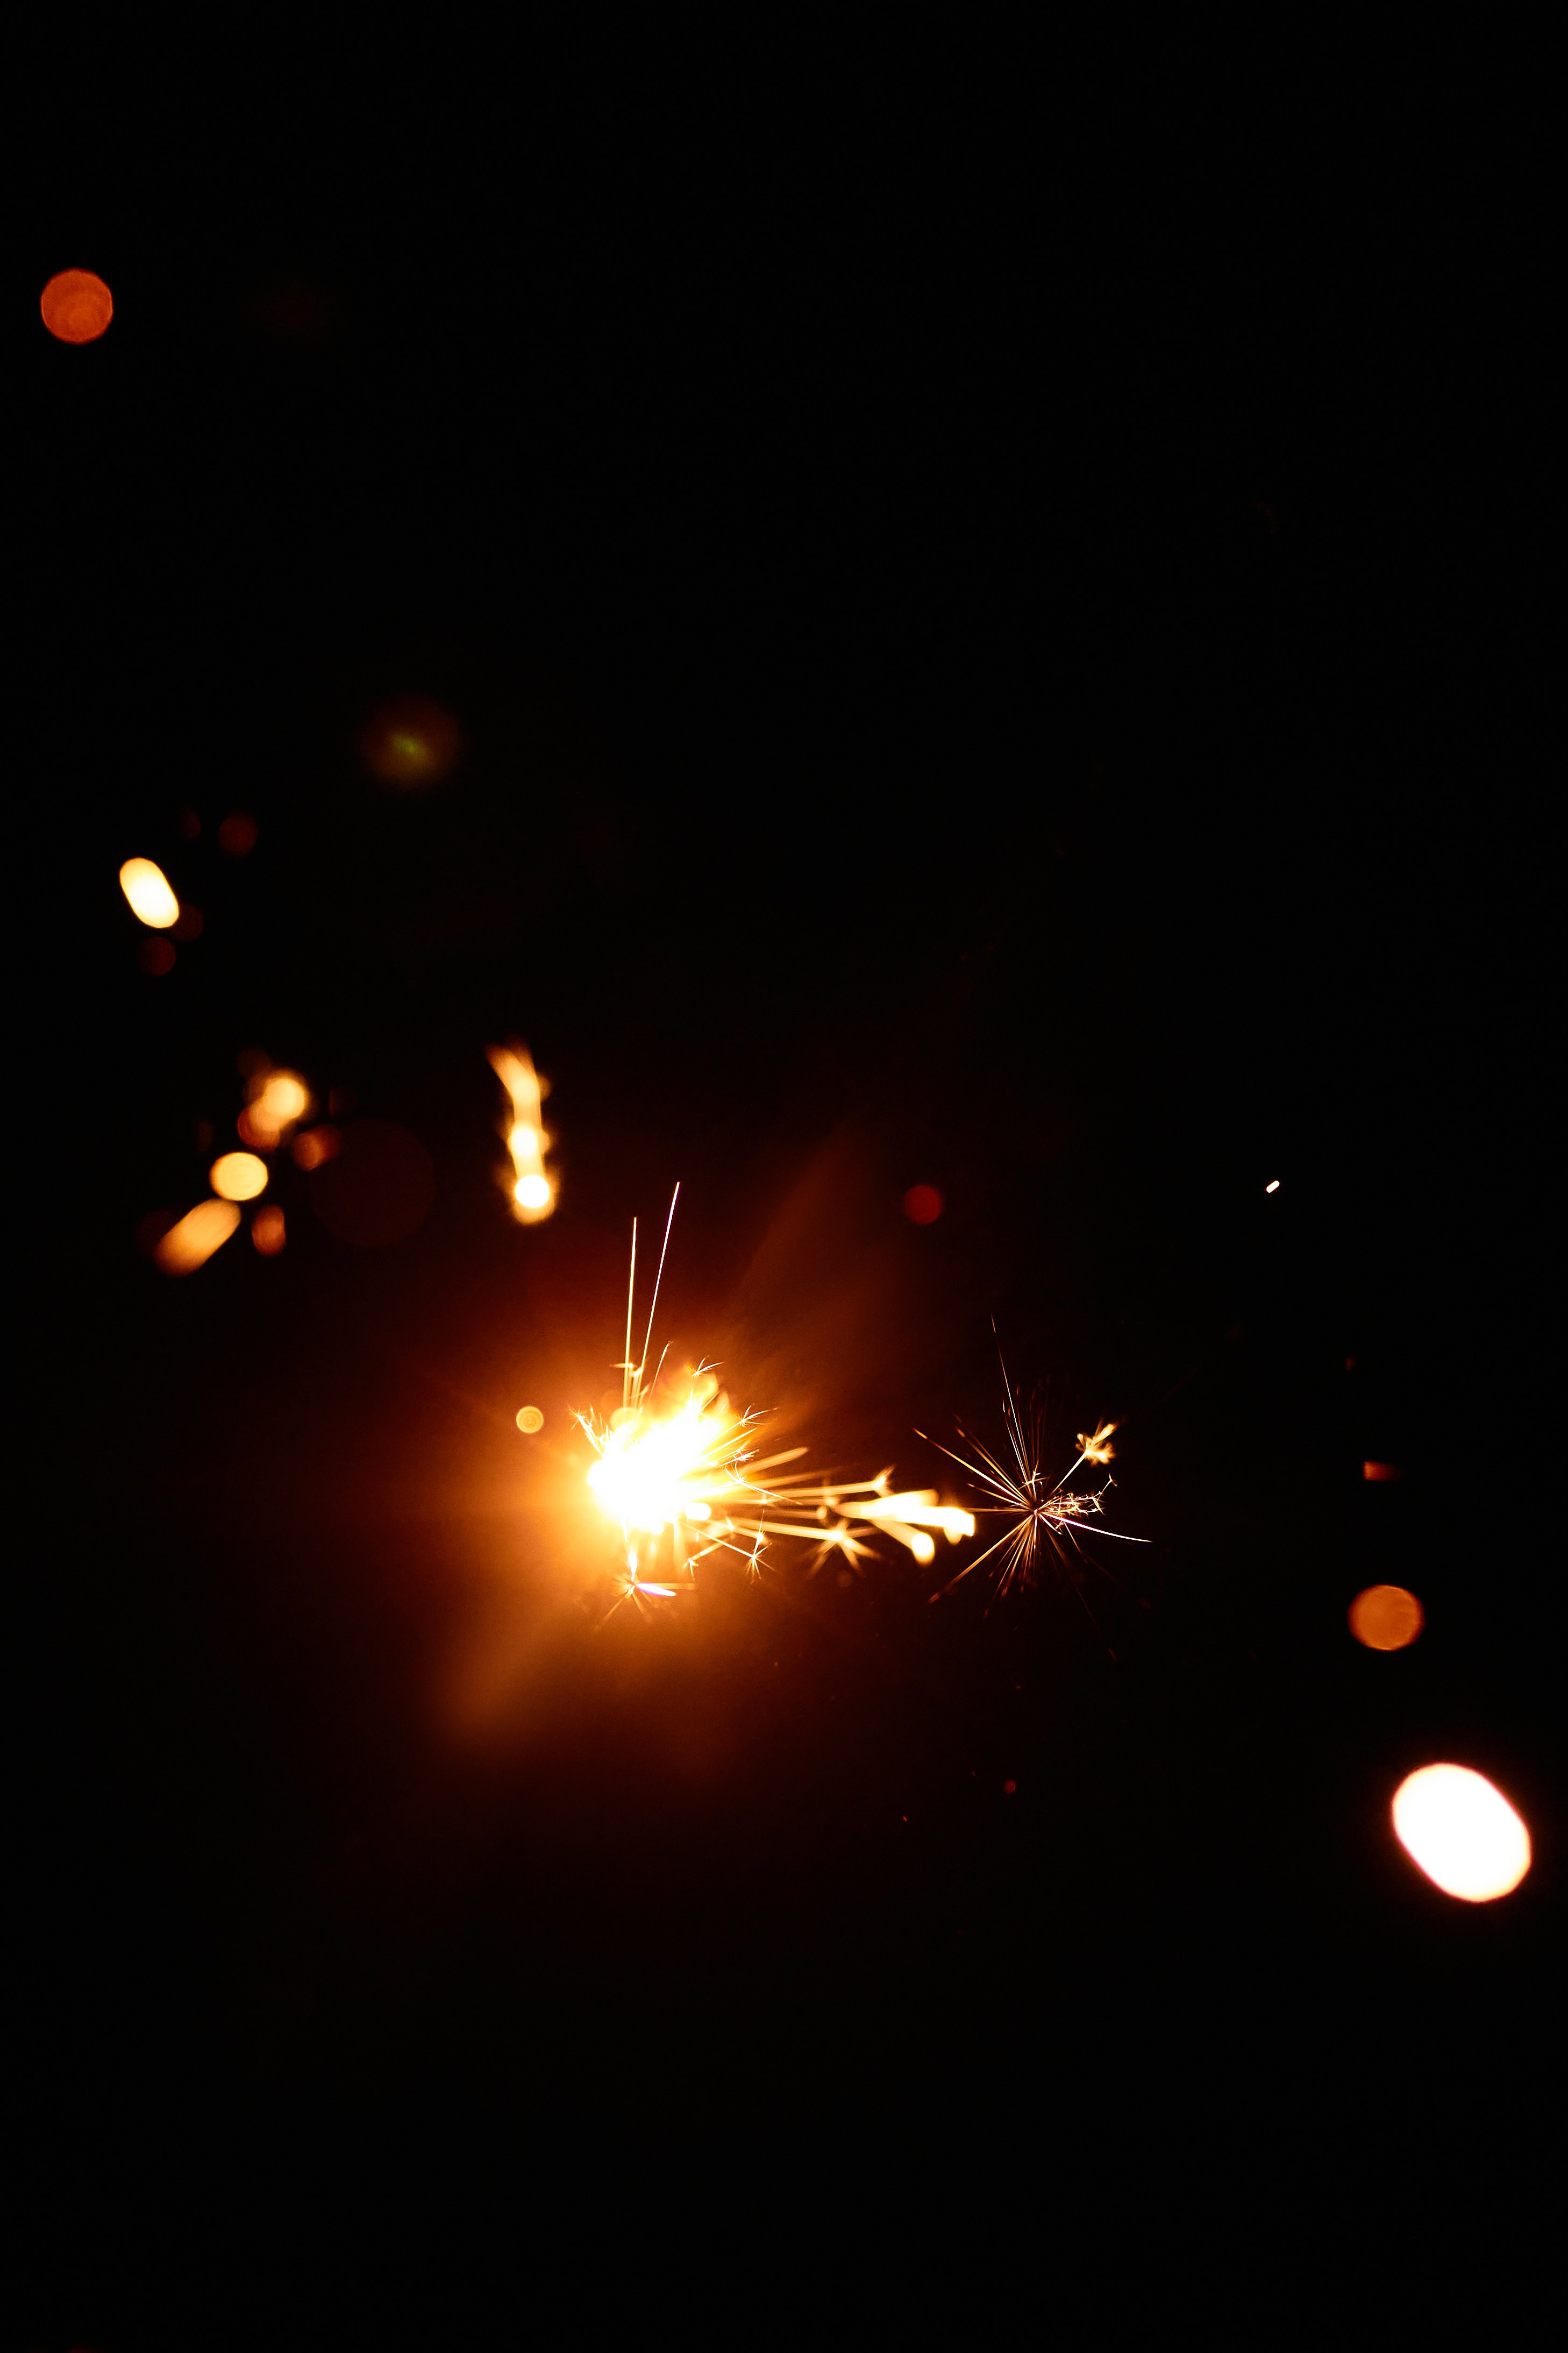
natural, fireworks, heat, gas, event, midnight, space, darkness, holiday, new year, fire, new year's eve, recreation, diwali, new years day, festival, night, public event